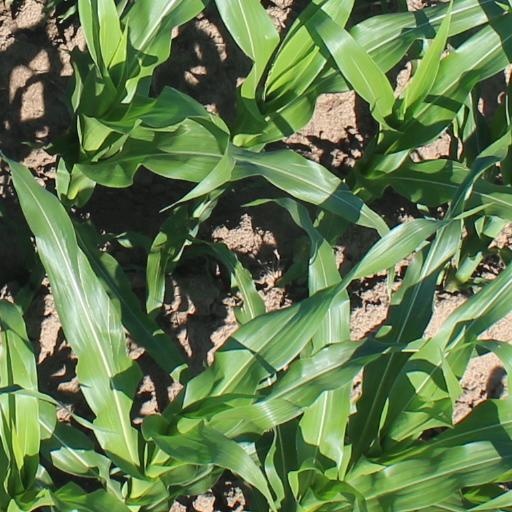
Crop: maize; corn